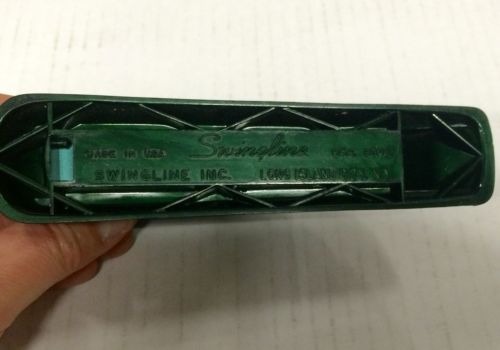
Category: stapler